A Quiet Dream

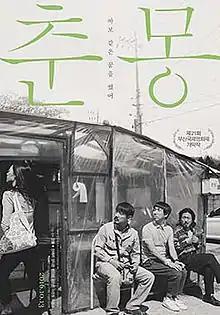
Theatrical poster

A Quiet Dream is a 2016 South Korean drama film written and directed by Korean-Chinese filmmaker Zhang Lu and starring Han Ye-ri alongside several Korean directors playing her potential suitors, including Park Jung-bum, Yoon Jong-bin and Yang Ik-june. It made its world premiere as the opening film of the 21st Busan International Film Festival on October 6, 2016.